Gary Black (politician)

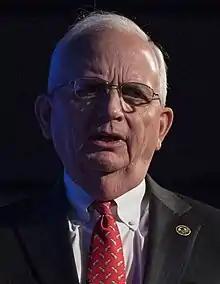
Black at George Washington University, 2017

Gary Ward Black (born August 20, 1958) is an American farmer and politician from the U.S. state of Georgia. A Republican, he previously served as Agriculture Commissioner of Georgia from 2011 to 2023, having been first elected in 2010. He was a candidate for the Republican nomination for U.S. Senate in Georgia in 2022.